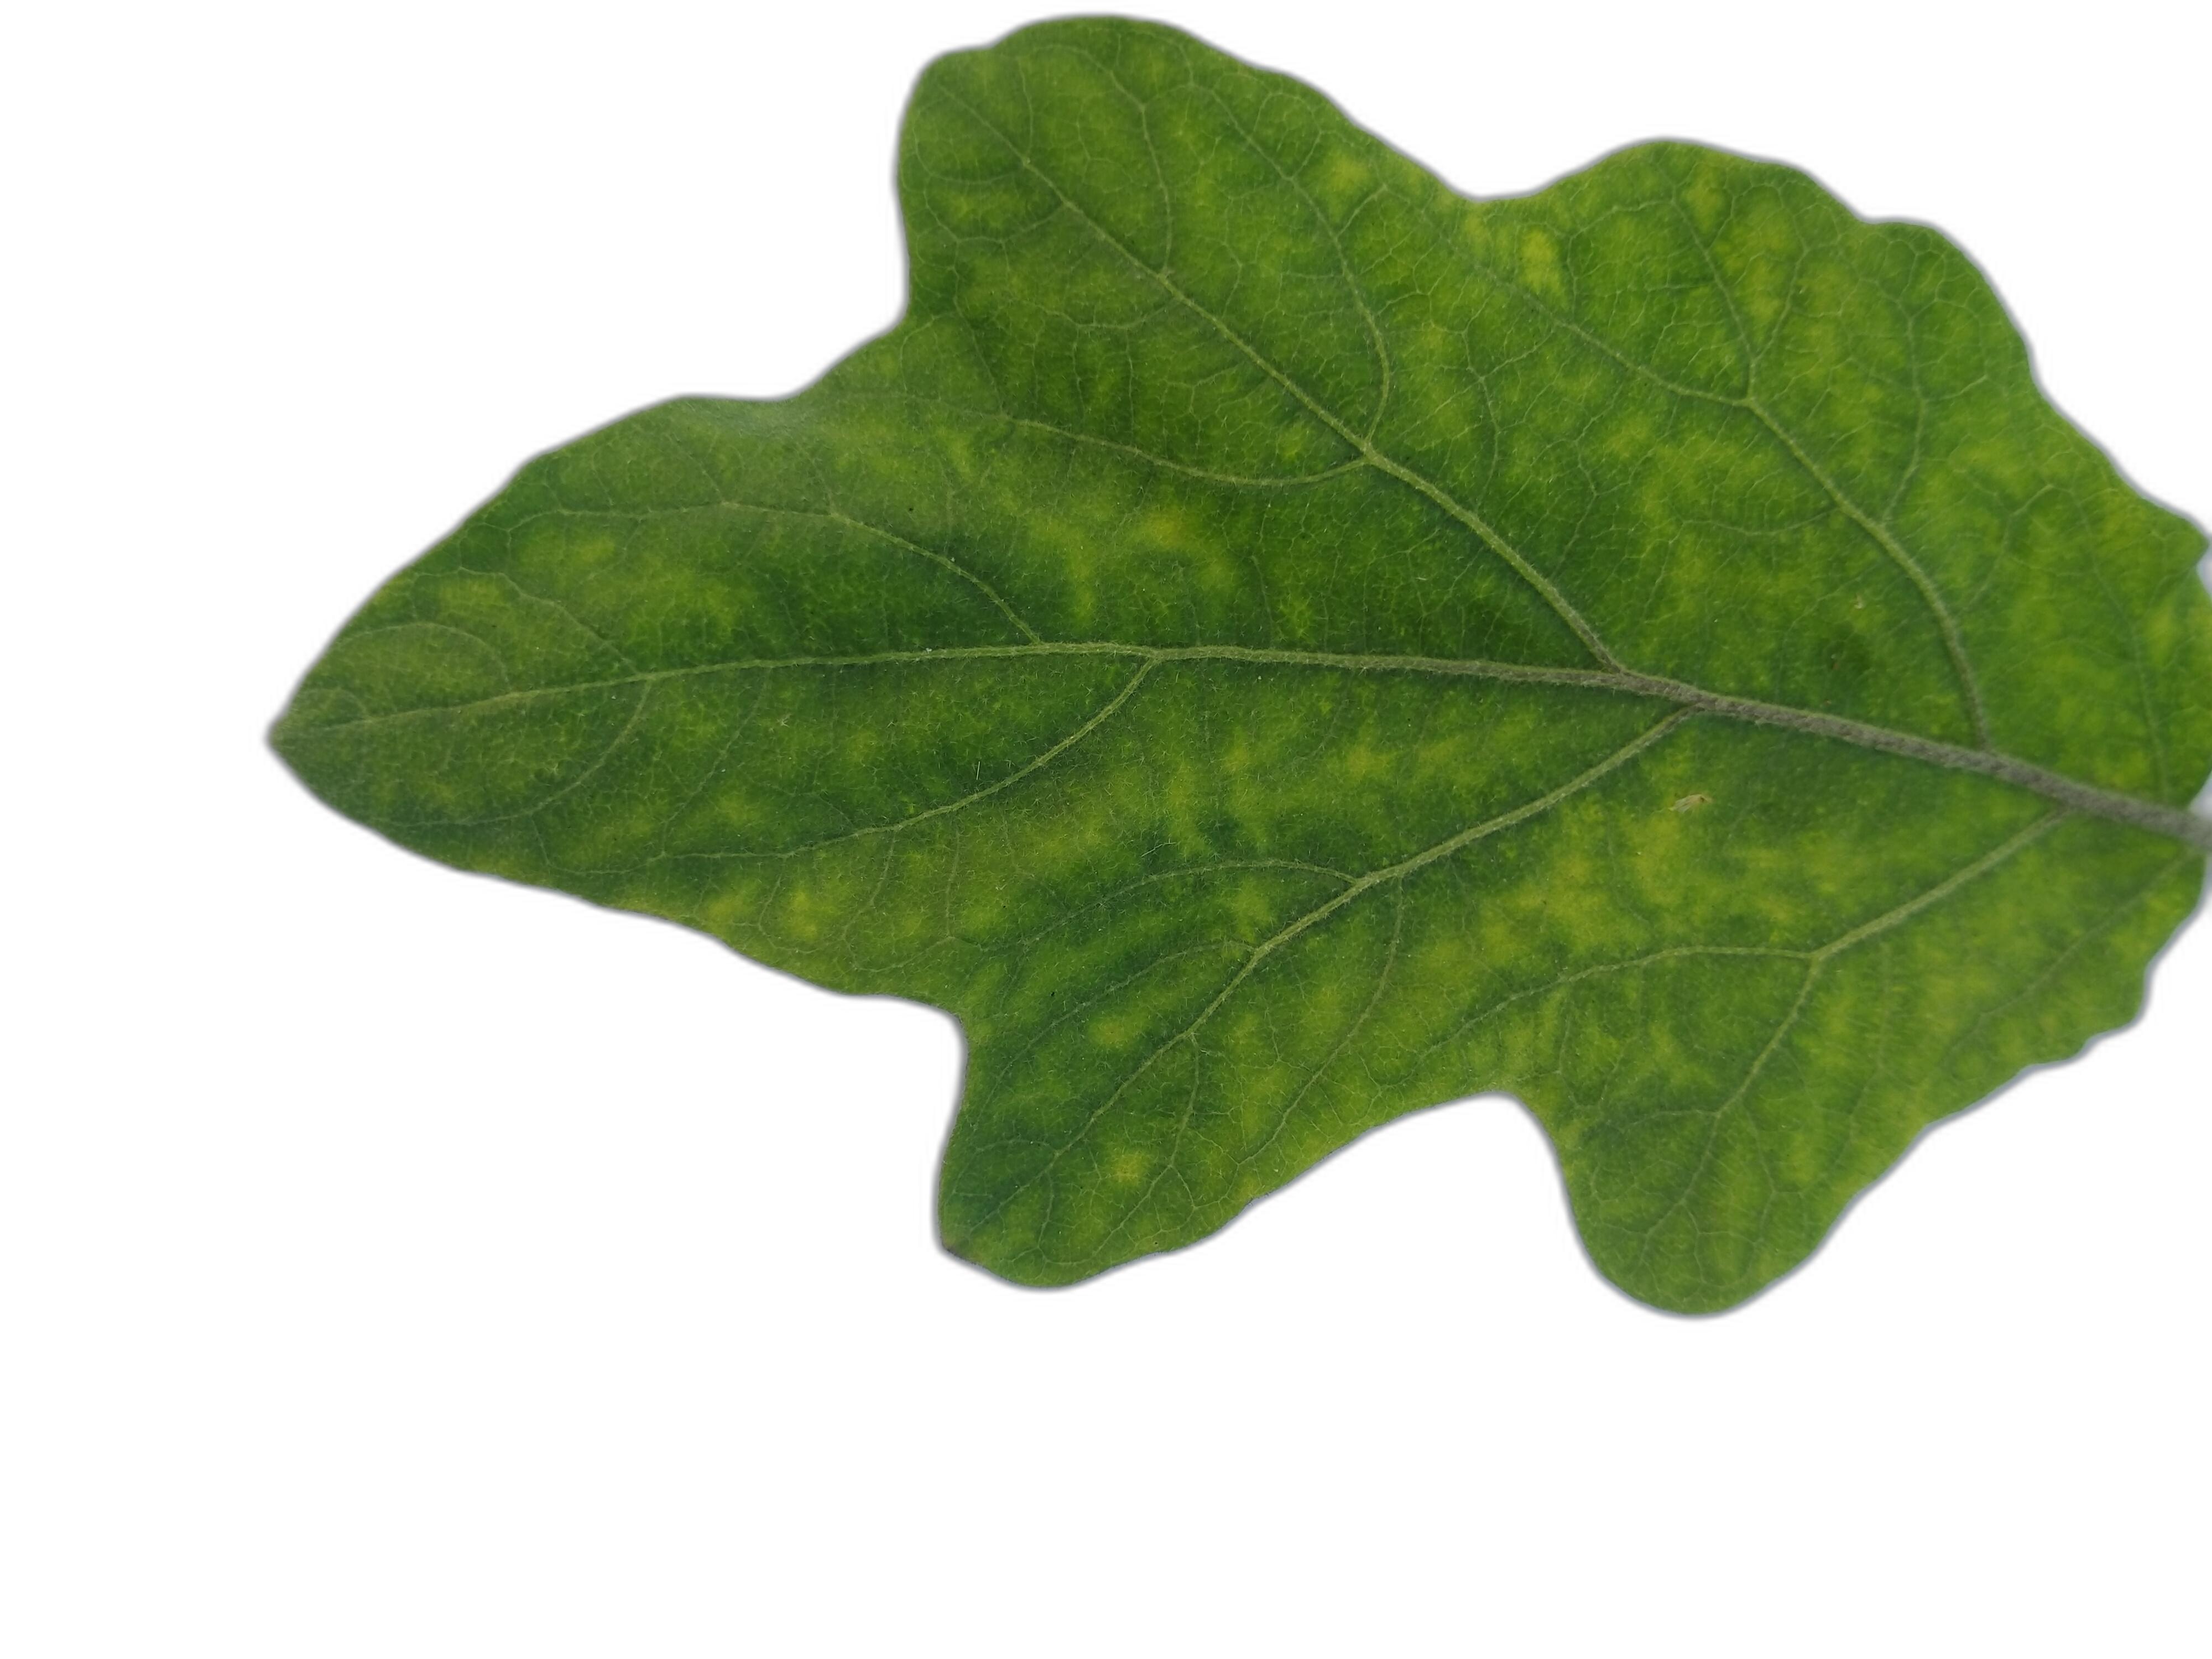
Label: Mosaic Virus Disease